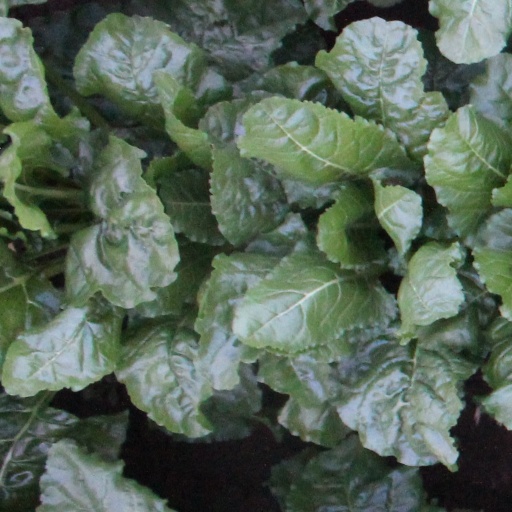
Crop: sugar beet